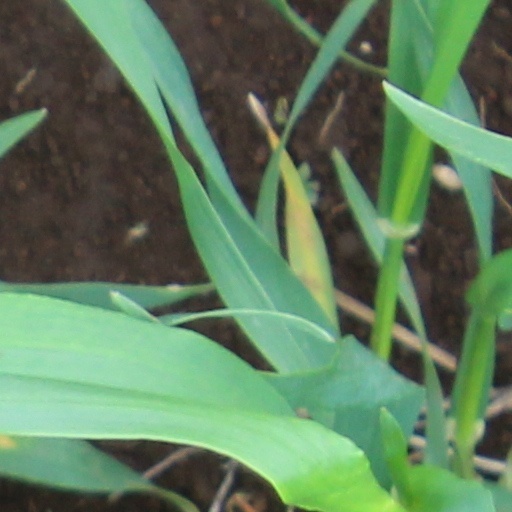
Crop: wheat